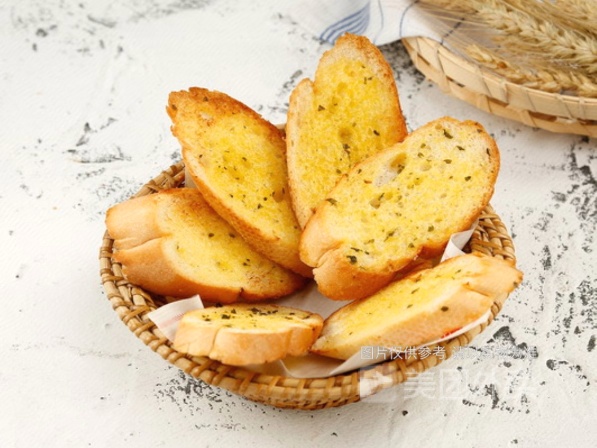
Label: garlic_bread